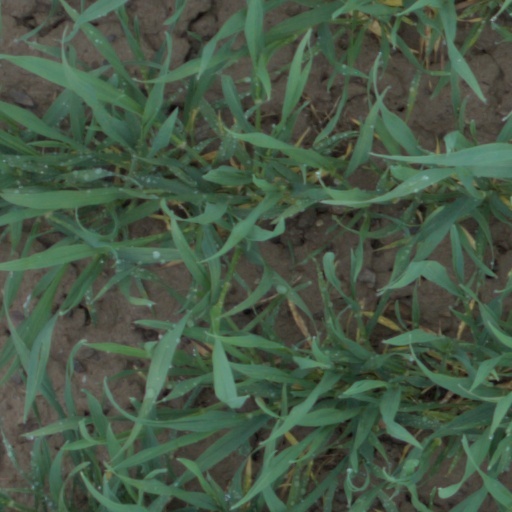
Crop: wheat